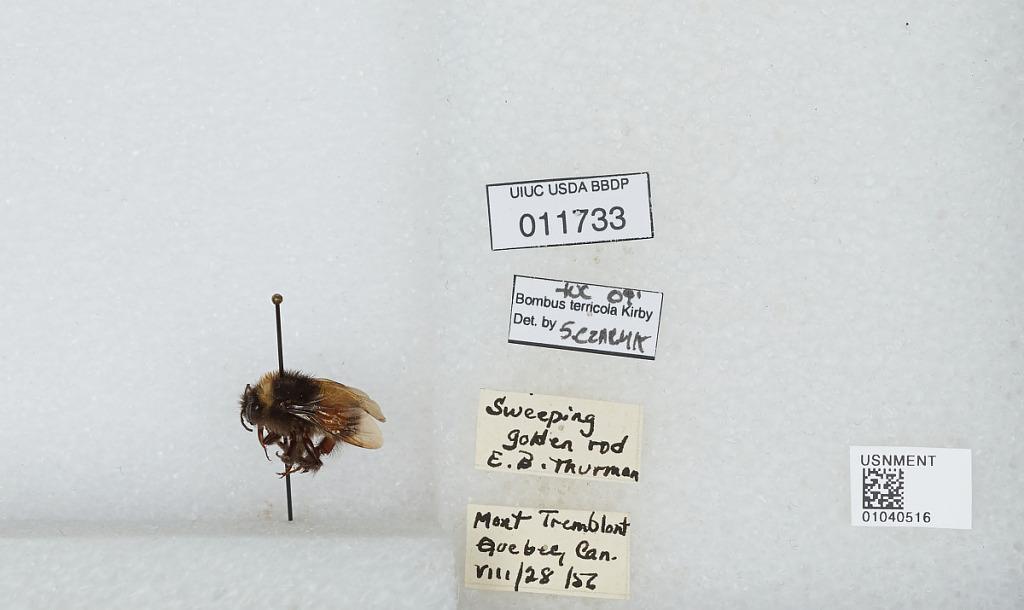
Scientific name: Bombus (Bombus) terricola Kirby
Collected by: E. Thurman
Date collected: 1956-8-28
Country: Canada
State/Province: Quebec
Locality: Mont Tremblant
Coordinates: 46.1614, -74.5603
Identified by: Czarnik, S.